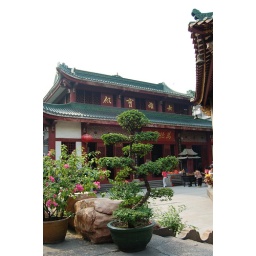
A bonsai tree in front of the main temple building